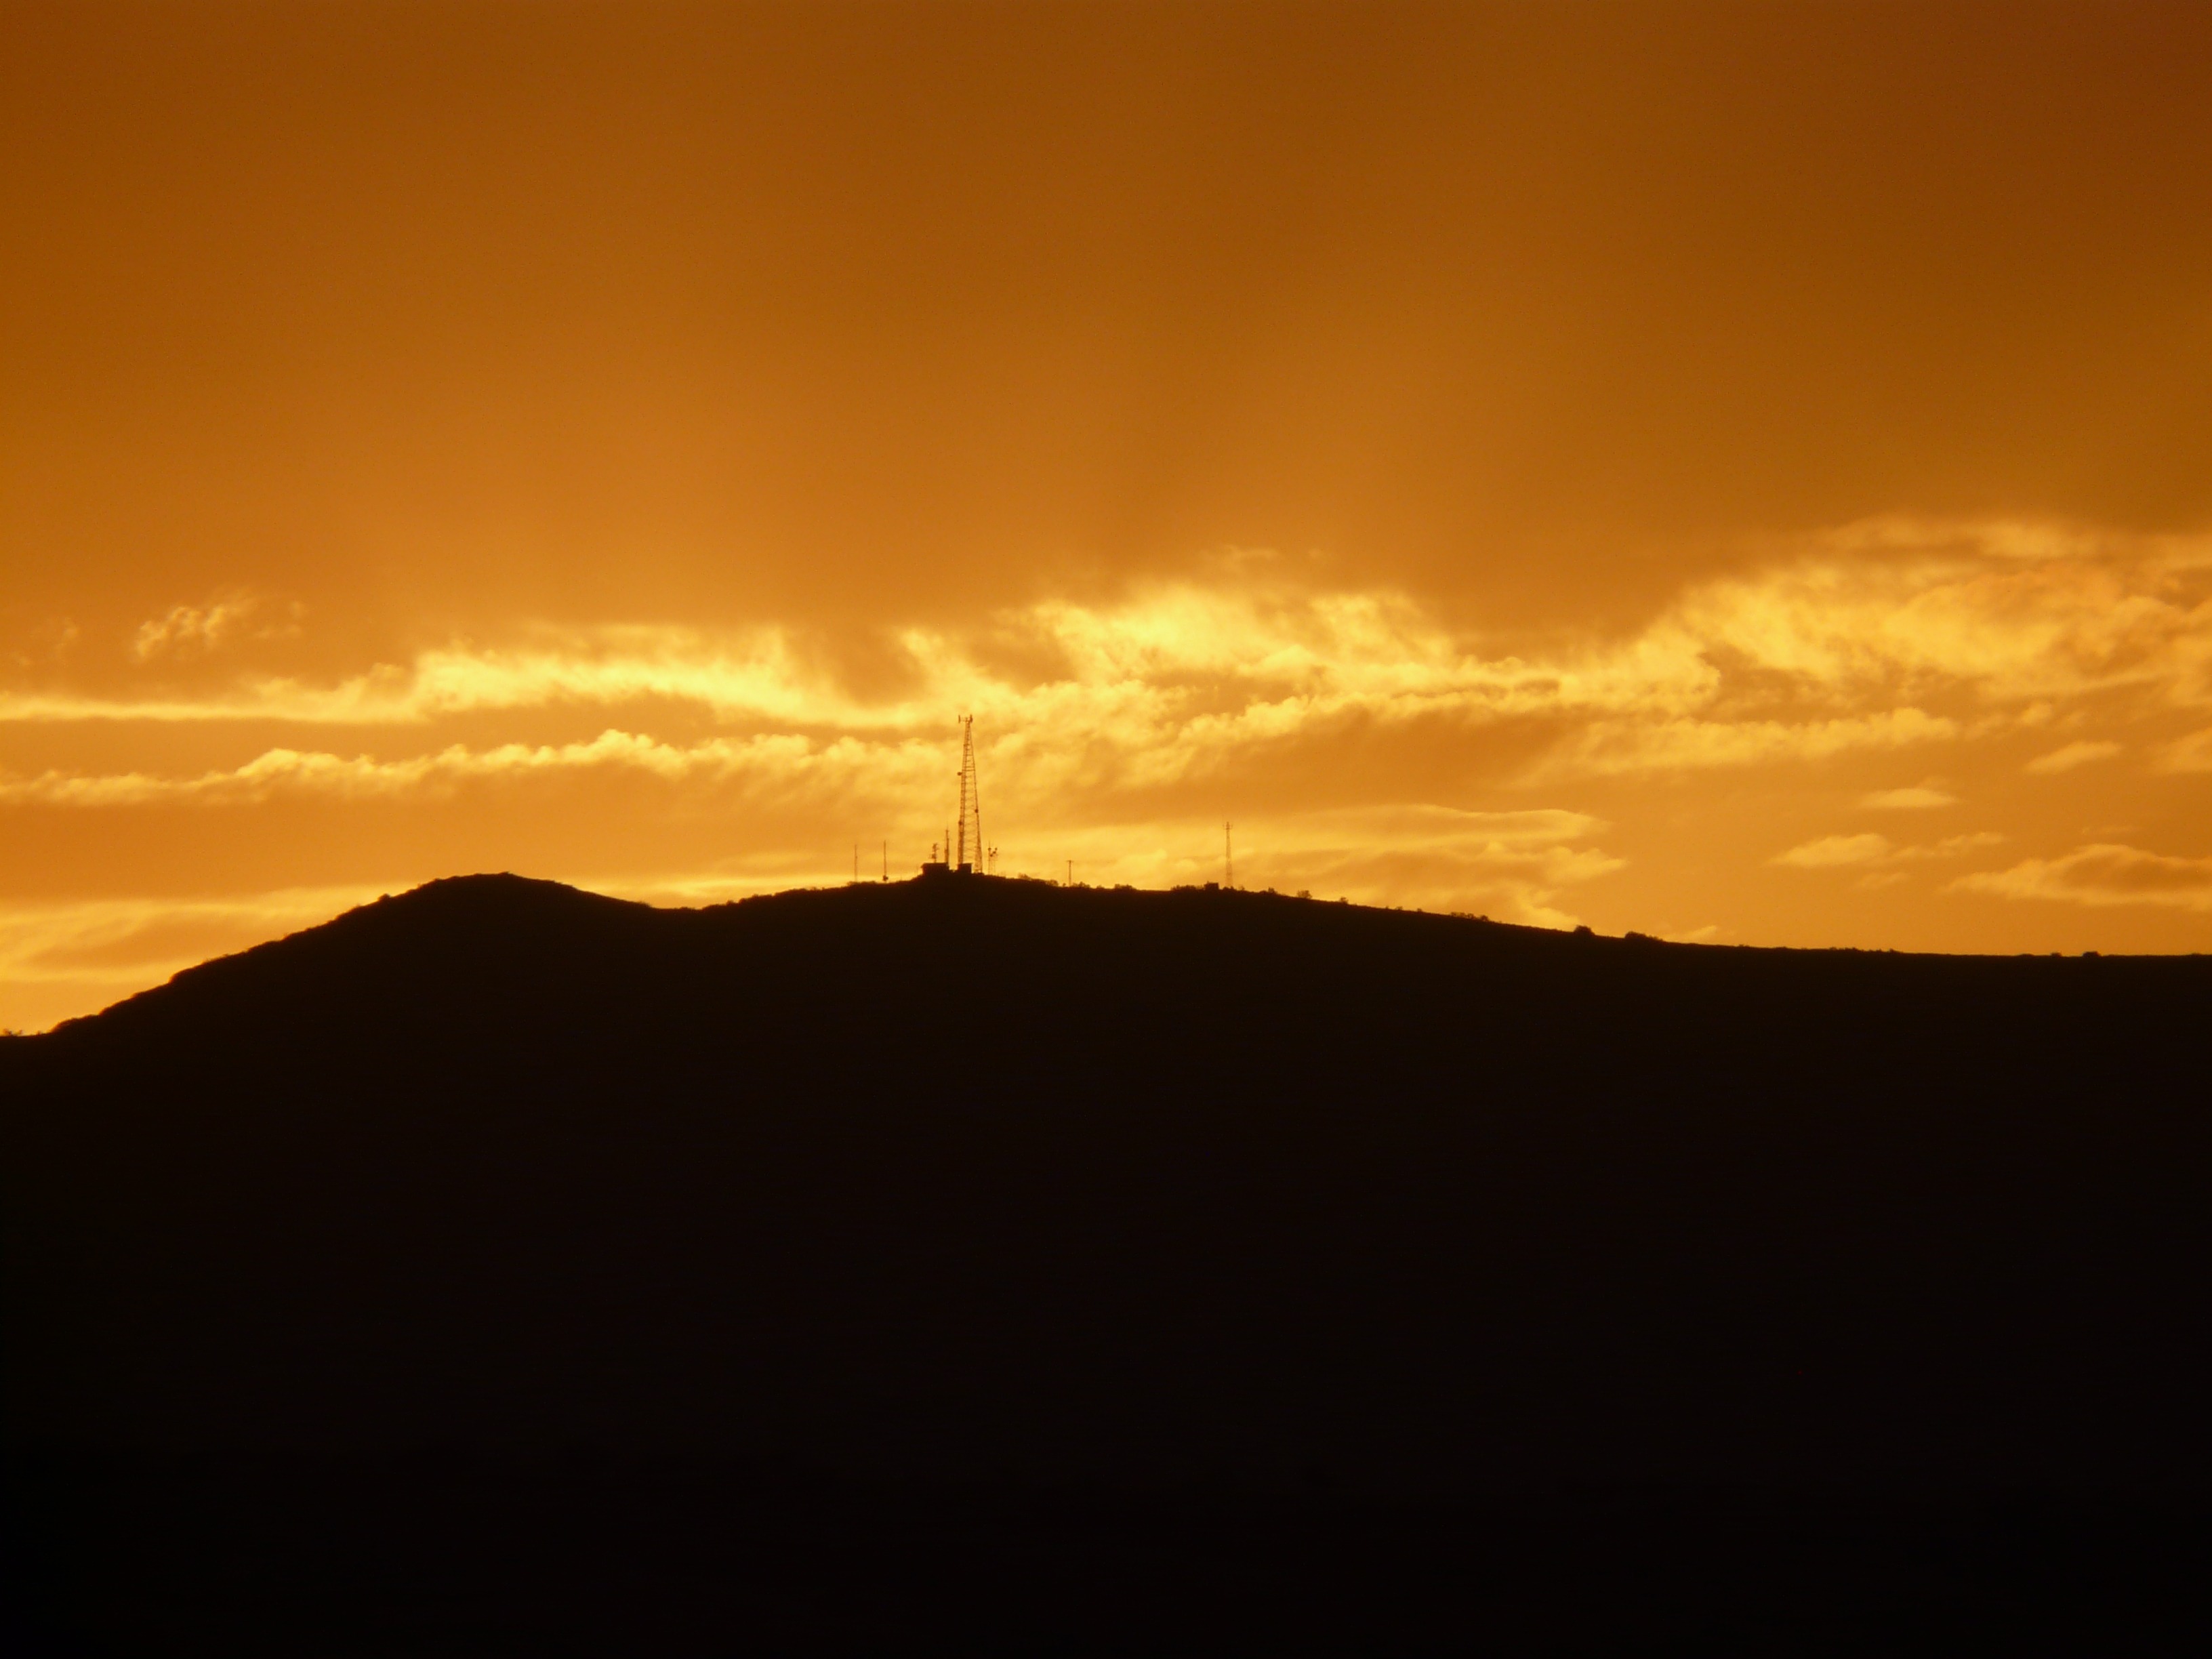
horizon, mountain, cloud, sky, sun, sunrise, sunset, sunlight, morning, hill, dawn, atmosphere, dusk, evening, twilight, golden, romance, glow, plain, mood, abendstimmung, sunbeam, atmospheric, afterglow, radio tower, transmission tower, transmitter, atmospheric phenomenon, red sky at morning